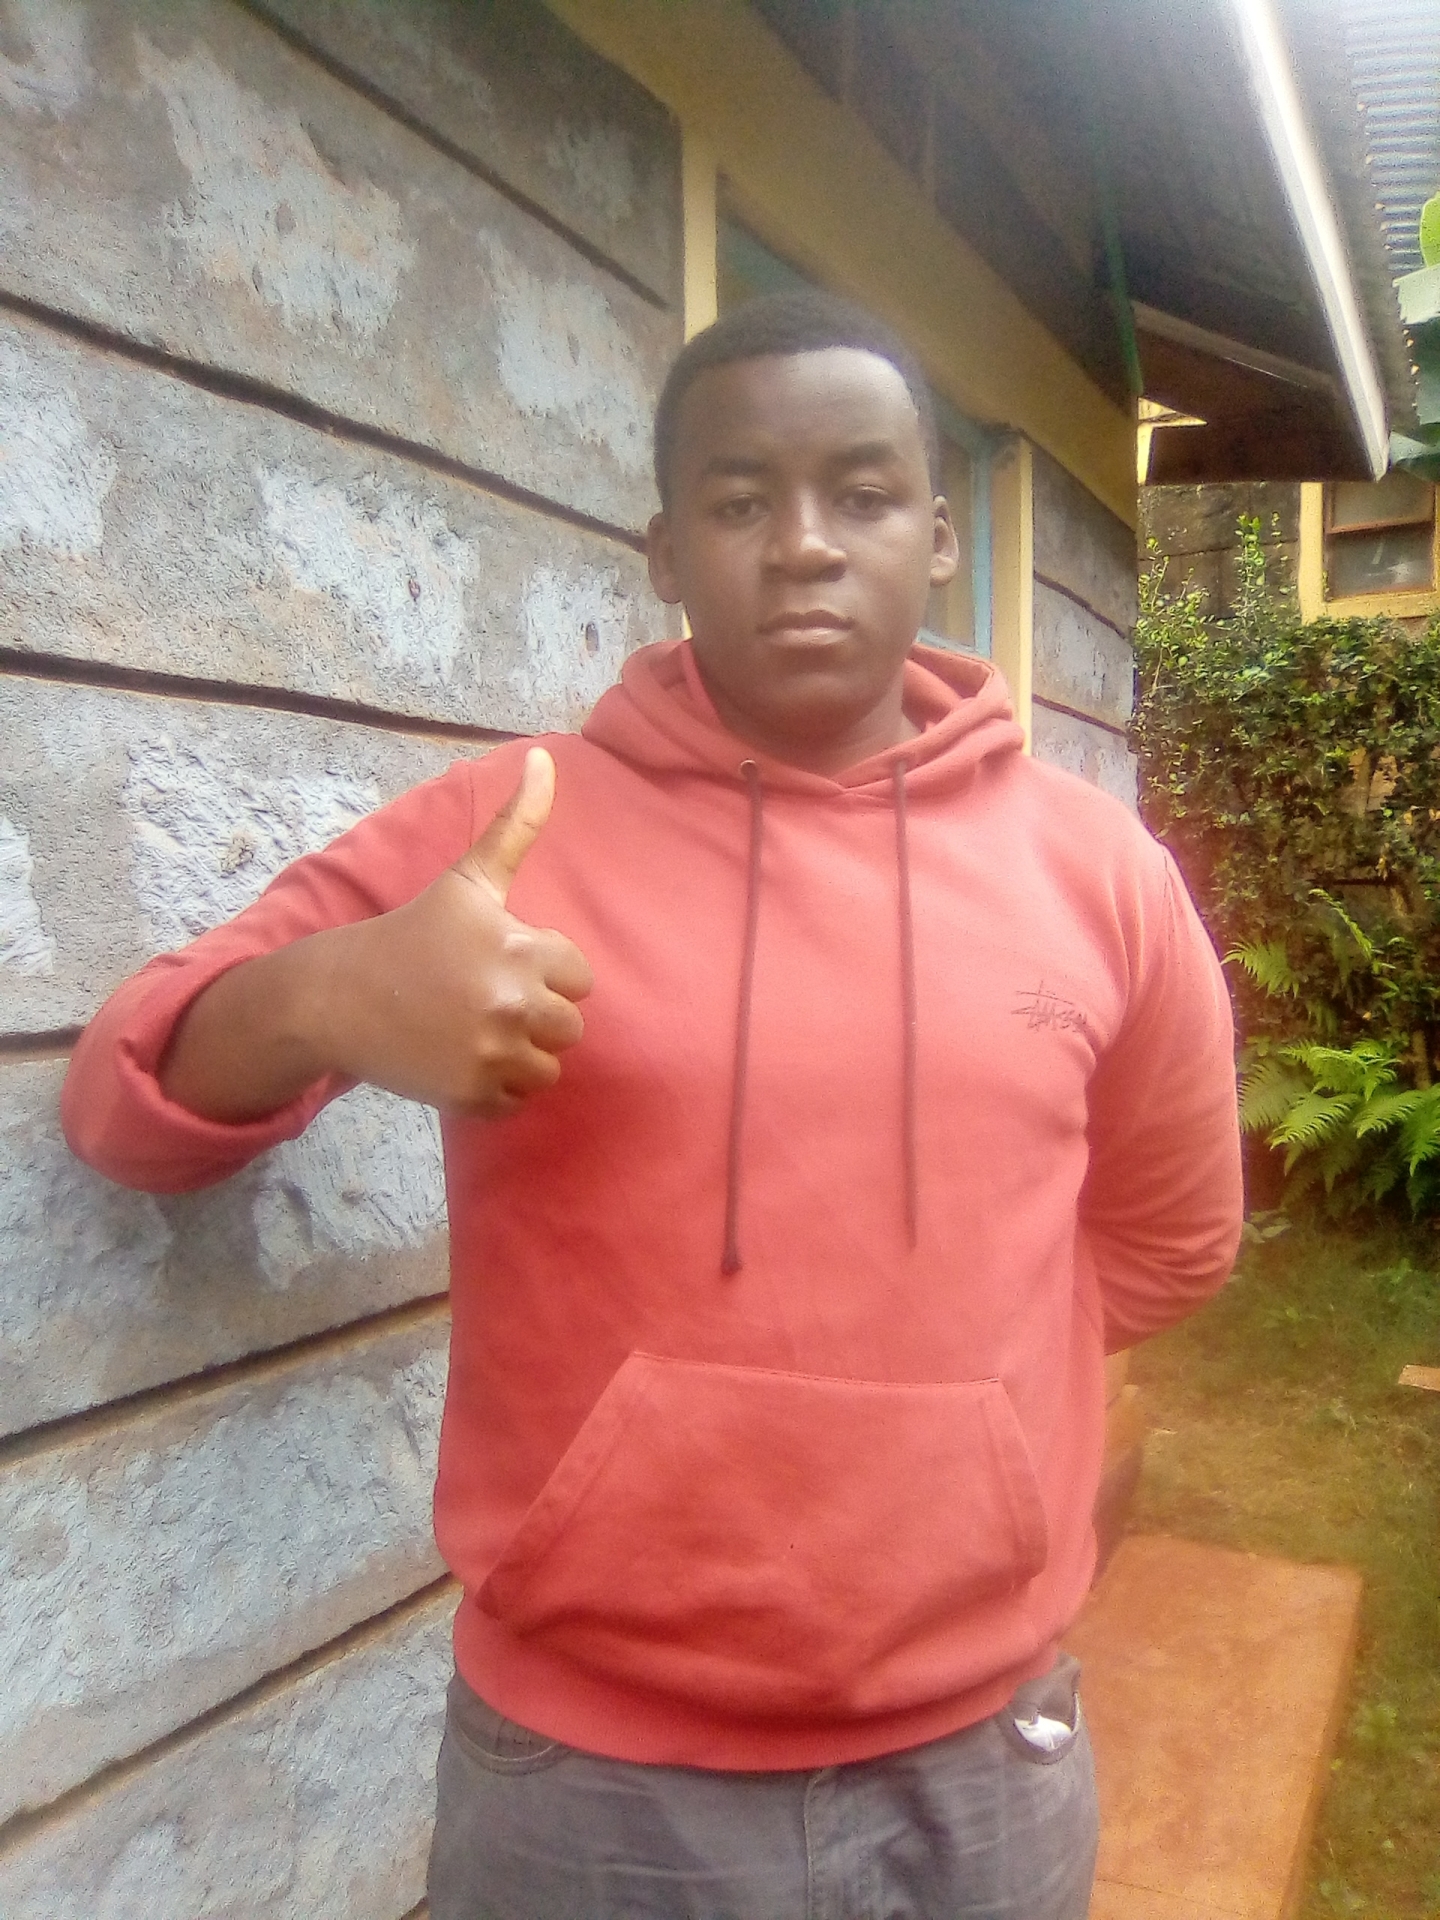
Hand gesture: like